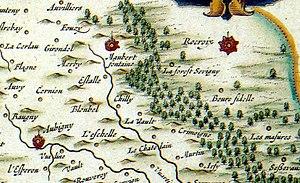
Rocroi est une commune française, située dans le département des Ardennes en région Grand Est.